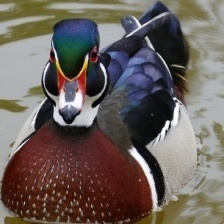
Species: WOOD DUCK
Scientific name: AIX SPONSA
ImageNet parent category: drake